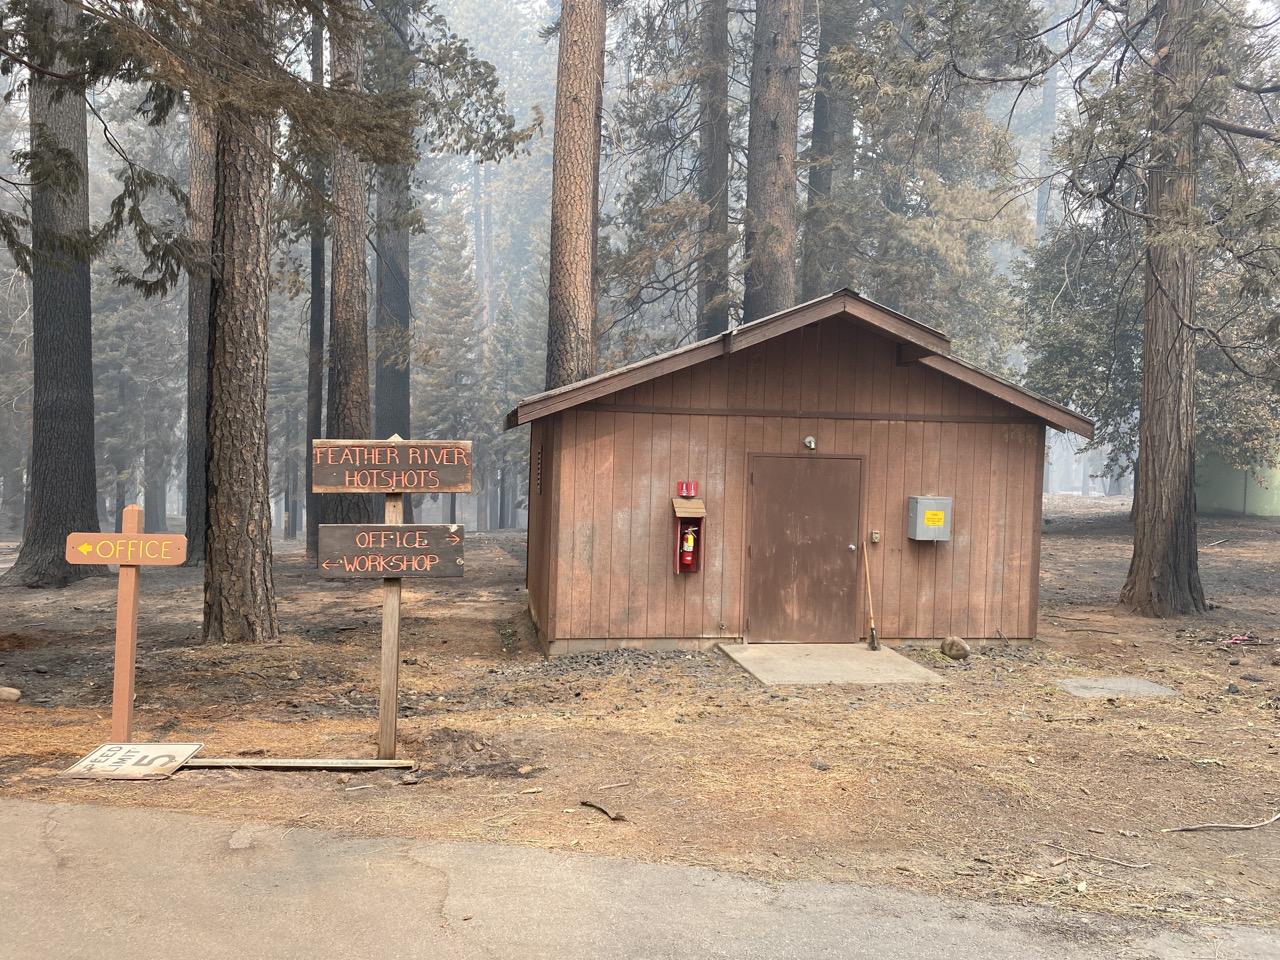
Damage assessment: no_damage